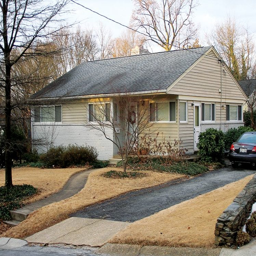
before : the house prior to the renovation .